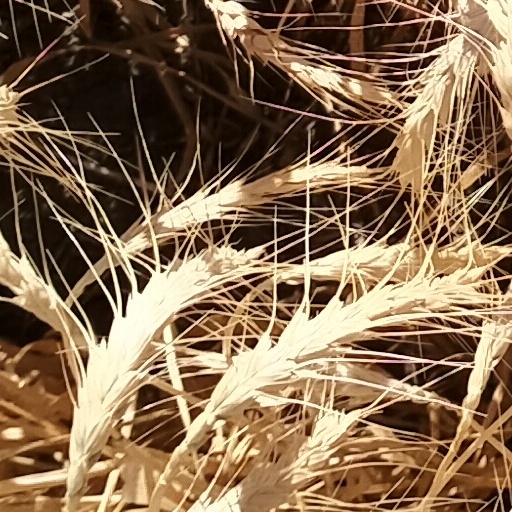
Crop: wheat